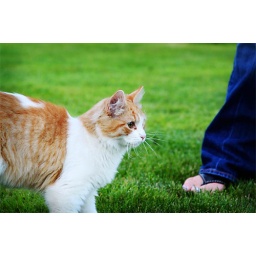
This cat just really wanted her photo taken. She kept sneaking in the photo shoot. It was pretty cute really.